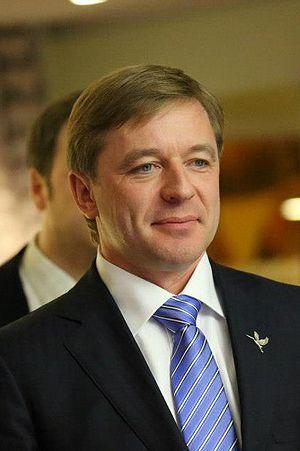
Les élections législatives lituaniennes de 2020 ont lieu les 11 et 25 octobre 2020 afin de renouveler pour quatre ans les membres du parlement lituanien, le Seimas.
Ramūnas Karbauskis, né le 5 décembre 1969 à Naisiai, est un homme politique lituanien, président du parti l'Union lituanienne agraire et des verts, milliardaire, propriétaire terrien et industriel. Il dirige Agrokoncernas, une entreprise spécialisée dans l'exportation de céréales et d'engrais. Il est le frère de Mindaugas Karbauskis, metteur en scène et directeur artistique du Théâtre Maïakovski.